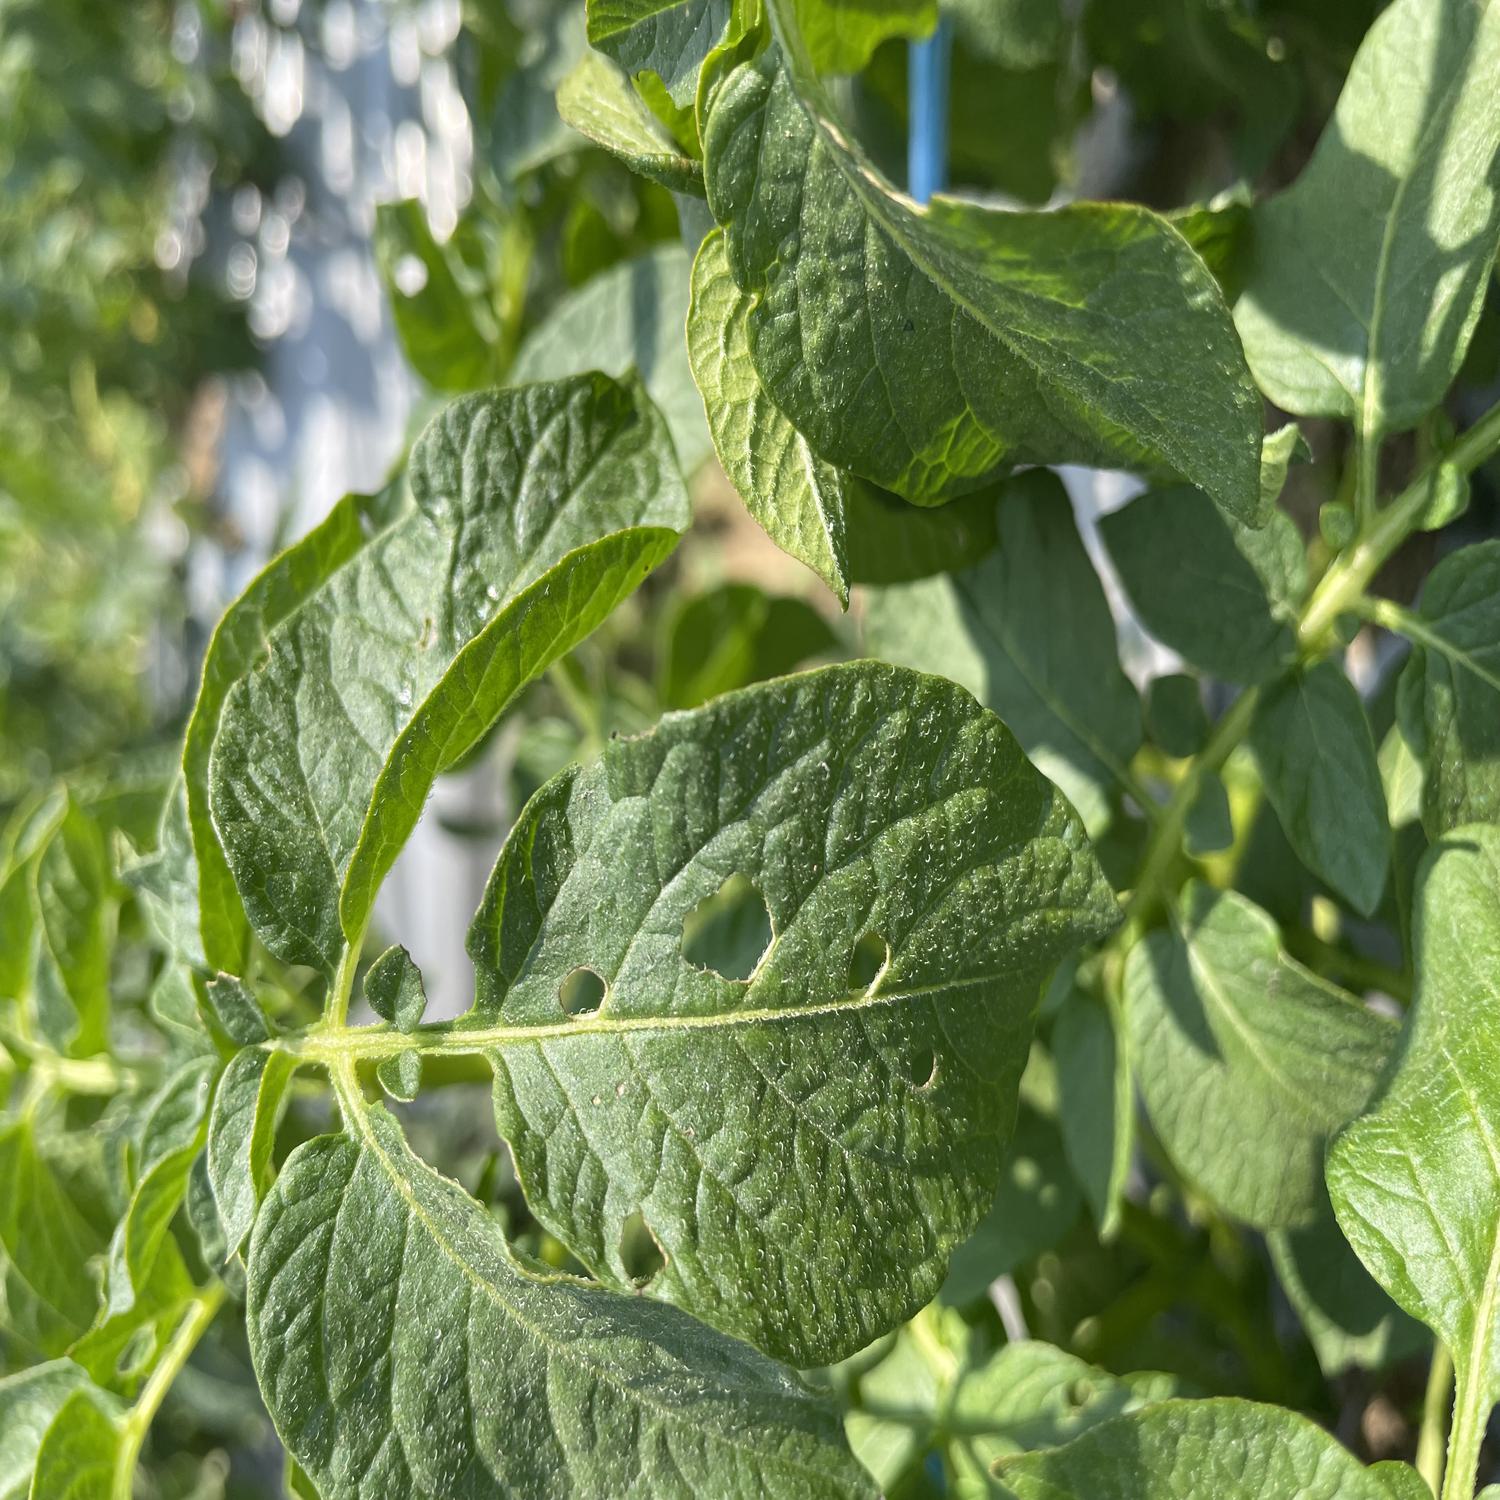
Label: Pest